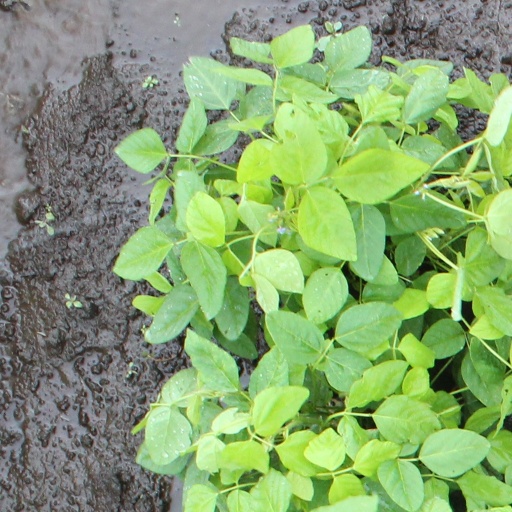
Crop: soybean